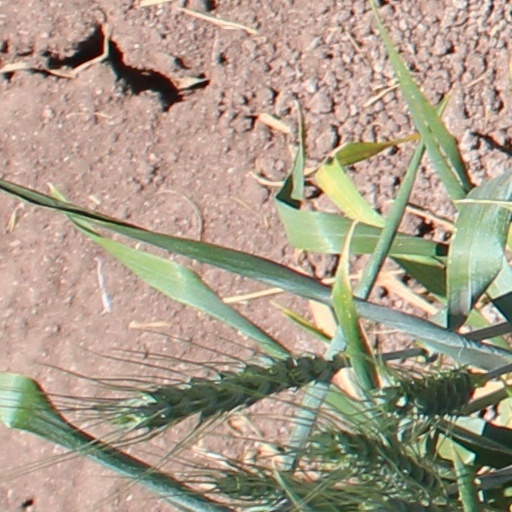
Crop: wheat